Tatra 77

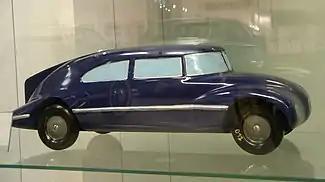
Tatra 77 model 1:10 by Paul Jaray, 1934

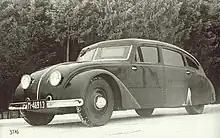
Tatra 77 early prototype, 1934

Paul Jaray first worked at Luftschiffbau Zeppelin (LZ) where he gained experience in the aerodynamic design of airships. He used his access to LZ's wind tunnels and subsequently established streamlining principles for car design. In 1927 he founded a company specializing in developing streamlined car bodies and selling issuing licences to major vehicle manufacturers. Tatra was the only manufacturer to incorporate Jaray's streamlining principles into their series car production, starting with the Tatra 77.